Diphosphadiboretanes

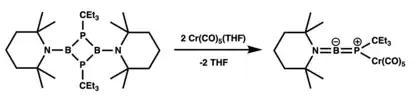
Coordination of diphosphadiboretanetetradyl derivative by chromium(0) pentacarbonyl tetrahydrofuran results in the cycloreversion of the dimer to boraphosphene, stabilized by mono-coordination to the phosphorus atom.

Synthesis of diphosphadiboretane from diboryne offers a two electron-rich compound, compared to diphosphadiboretanediyls. These electrons can be readily oxidized, affording the radical cation compound and diphsophadiboretanediyl compound. The radical cation is found to exhibit triplet state by electronic paramagnetic resonance, accompanying with a shortening of the B-B bond (2.63 Å) and slight perturbance of planar, square structure. The diphosphadiboretanediyl compound is found to have a B-B bond of 2.12 Å and the transition to the bicyclo[1.1.0] structure. Natural bond orbital analysis of phosphadiboretanediyl compound indicates a bent B-B bond with a small 3 kcal mol stabilization energy compared to the planar structure.